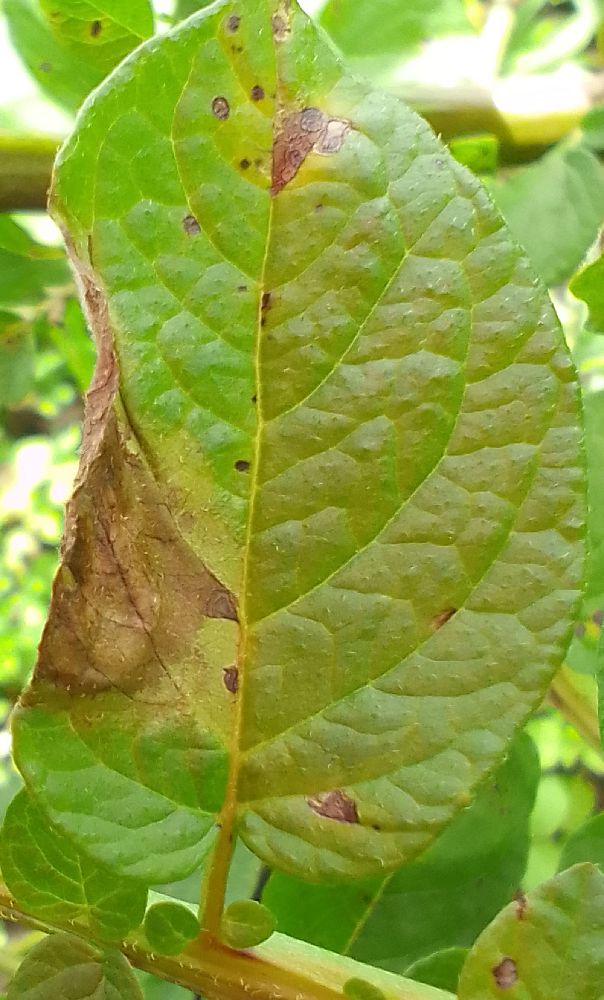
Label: Late blight